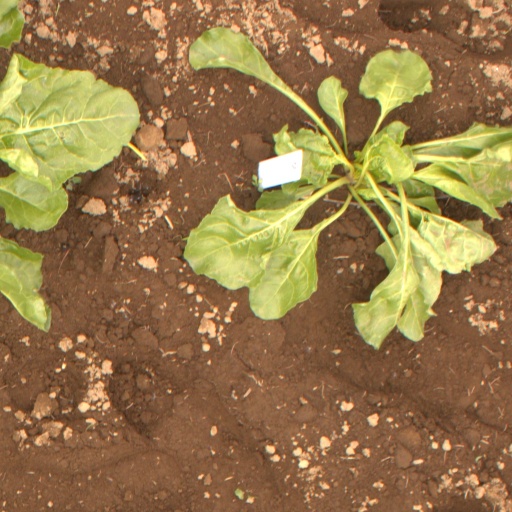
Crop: sugar beet